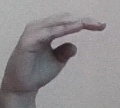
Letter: jeem